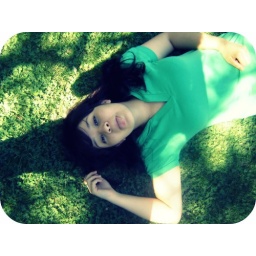
Cellophane flowers of yellow and greenTowering over your headLook for the girl with the sun in her eyesAnd she's gone...